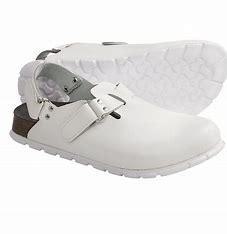
Brand: Birkenstock
Model: 100